Rescue and recovery effort after the September 11 attacks on the World Trade Center

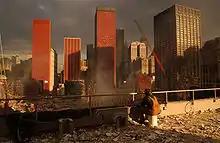
A firefighter watches debris removal at the World Trade Center on September 28.

The search and rescue effort in the immediate aftermath at the World Trade Center site involved ironworkers, structural engineers, heavy machinery operators, asbestos workers, boilermakers, carpenters, cement masons, construction managers, electricians, insulators, machinists, plumbers and pipefitters, riggers, sheet metal workers, steelworkers, truckers and teamsters, American Red Cross volunteers, and many others. Lower Manhattan, south of 14th Street, was off-limits, except for rescue and recovery workers. There were also about 400 working dogs, the largest deployment of dogs in the nation's history.